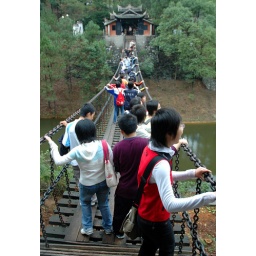
Students shake an old bridge as they cross high above a lake in Shaoshan.